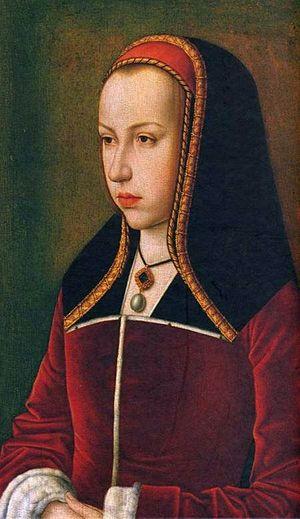
Marguerite de Habsbourg-Bourgogne, archiduchesse d'Autriche, fut successivement princesse de Bourgogne, fille de France, infante d'Espagne et duchesse de Savoie.
Cet article présente, par ordre chronologique de naissance, les principales personnalités féminines ayant appartenu à la Maison de Savoie, par naissance ou par mariage.